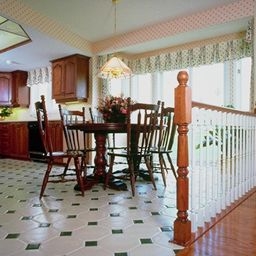
Room type: dining_room